Al-Khilani Square

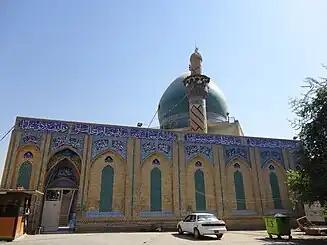
Al-Khilani Mosque is the most well-known building in the square that the square is named after.

During the Iraqi civil war, on 19 June 2007, a truck bomb exploded near al-Khilani Mosque killing at least 78 people and injuring almost 200 others while they were leaving the mosque. The terrorist attack has been one of the deadliest up to that point and has been a part of a wave of recent attacks been sectarianist groups. The walls surrounding the mosque were destroyed and the cars around the square were set ablaze. Many civilians walking through the square carried the bodies and flesh of the victims away. Prime Minister at the time Nouri al-Maliki issued a statement and blamed the attack on "Saddamists" and "takfiris" who were trying to destroy the landmarks of Baghdad and its image.